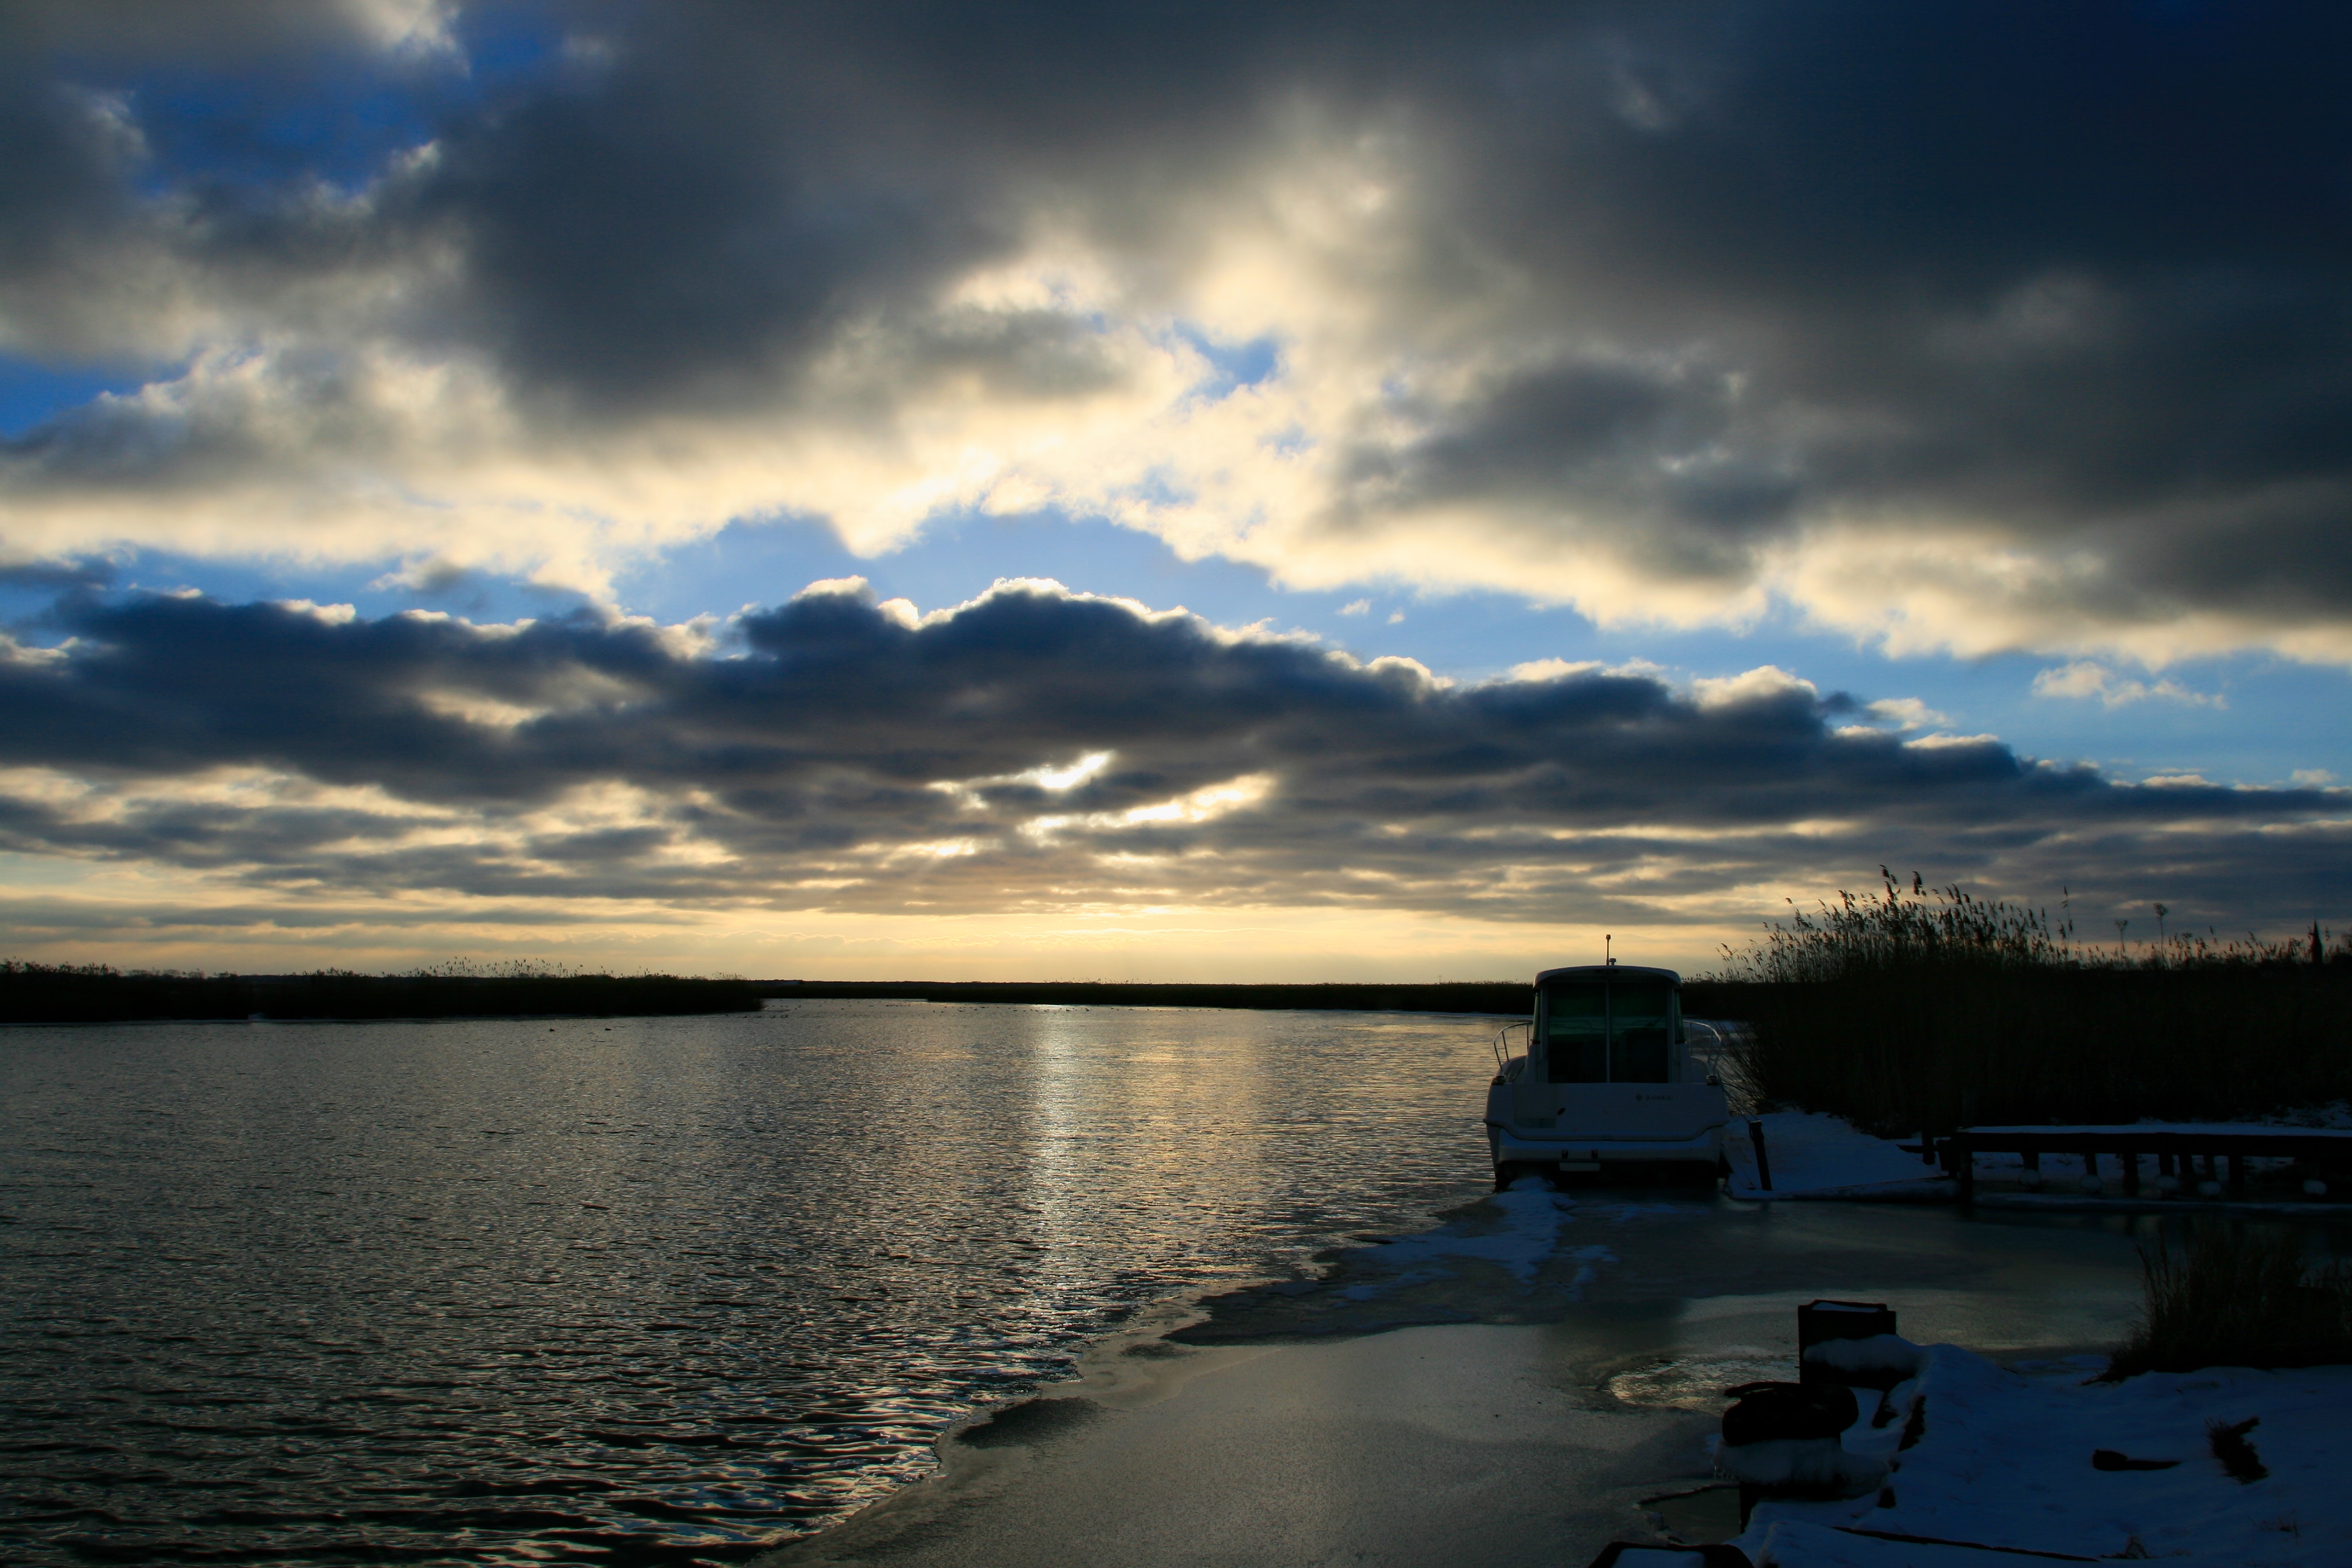
sky, body of water, water, cloud, nature, horizon, blue, water resources, lake, reflection, morning, sea, evening, sunset, loch, sound, sunlight, calm, river, dusk, reservoir, sunrise, ocean, waterway, inlet, atmosphere, tree, afterglow, shore, landscape, coast, lake district, bank, cumulus, dawn, meteorological phenomenon, bay, vacation, mountain, channel, sun, dock